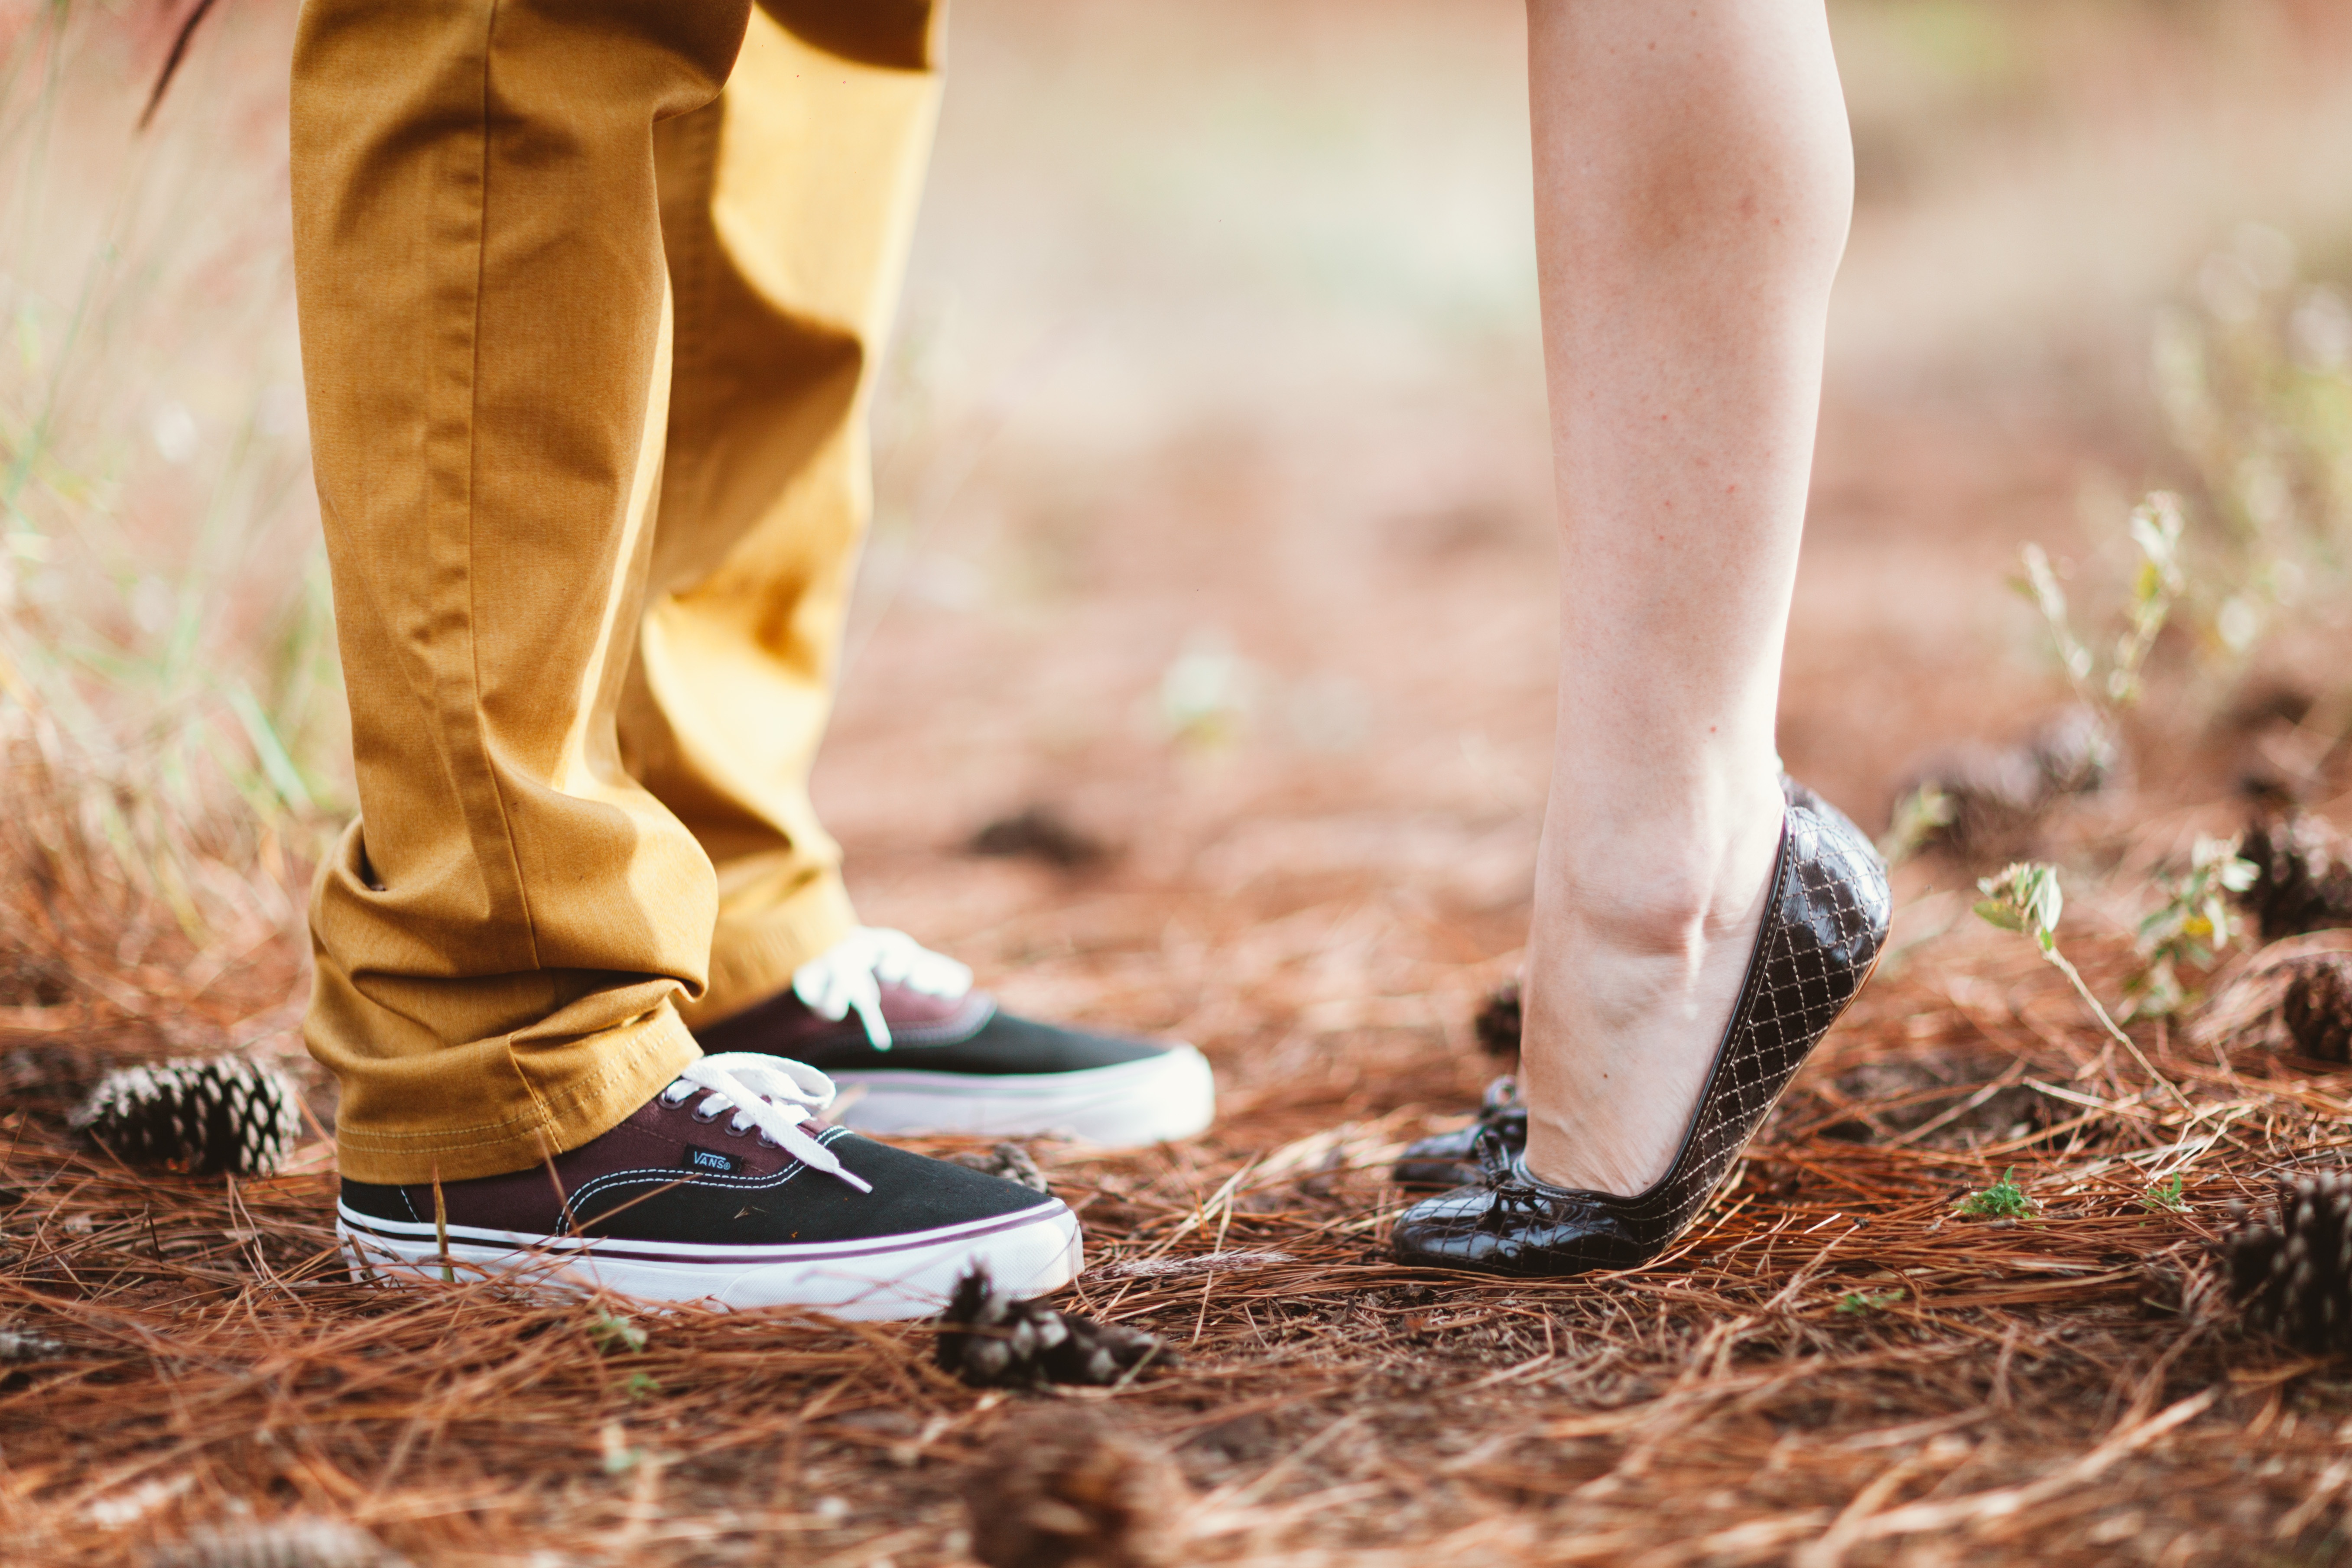
man, vintage, retro, feet, male, love, young, spring, autumn, soil, child, marriage, season, happy, beautiful, grooms, happy couple, sense